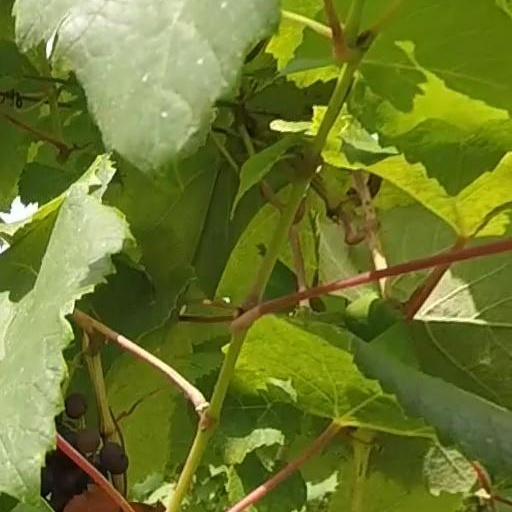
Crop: grape